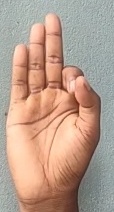
ASL sign: F